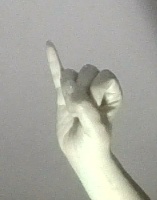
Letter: meem